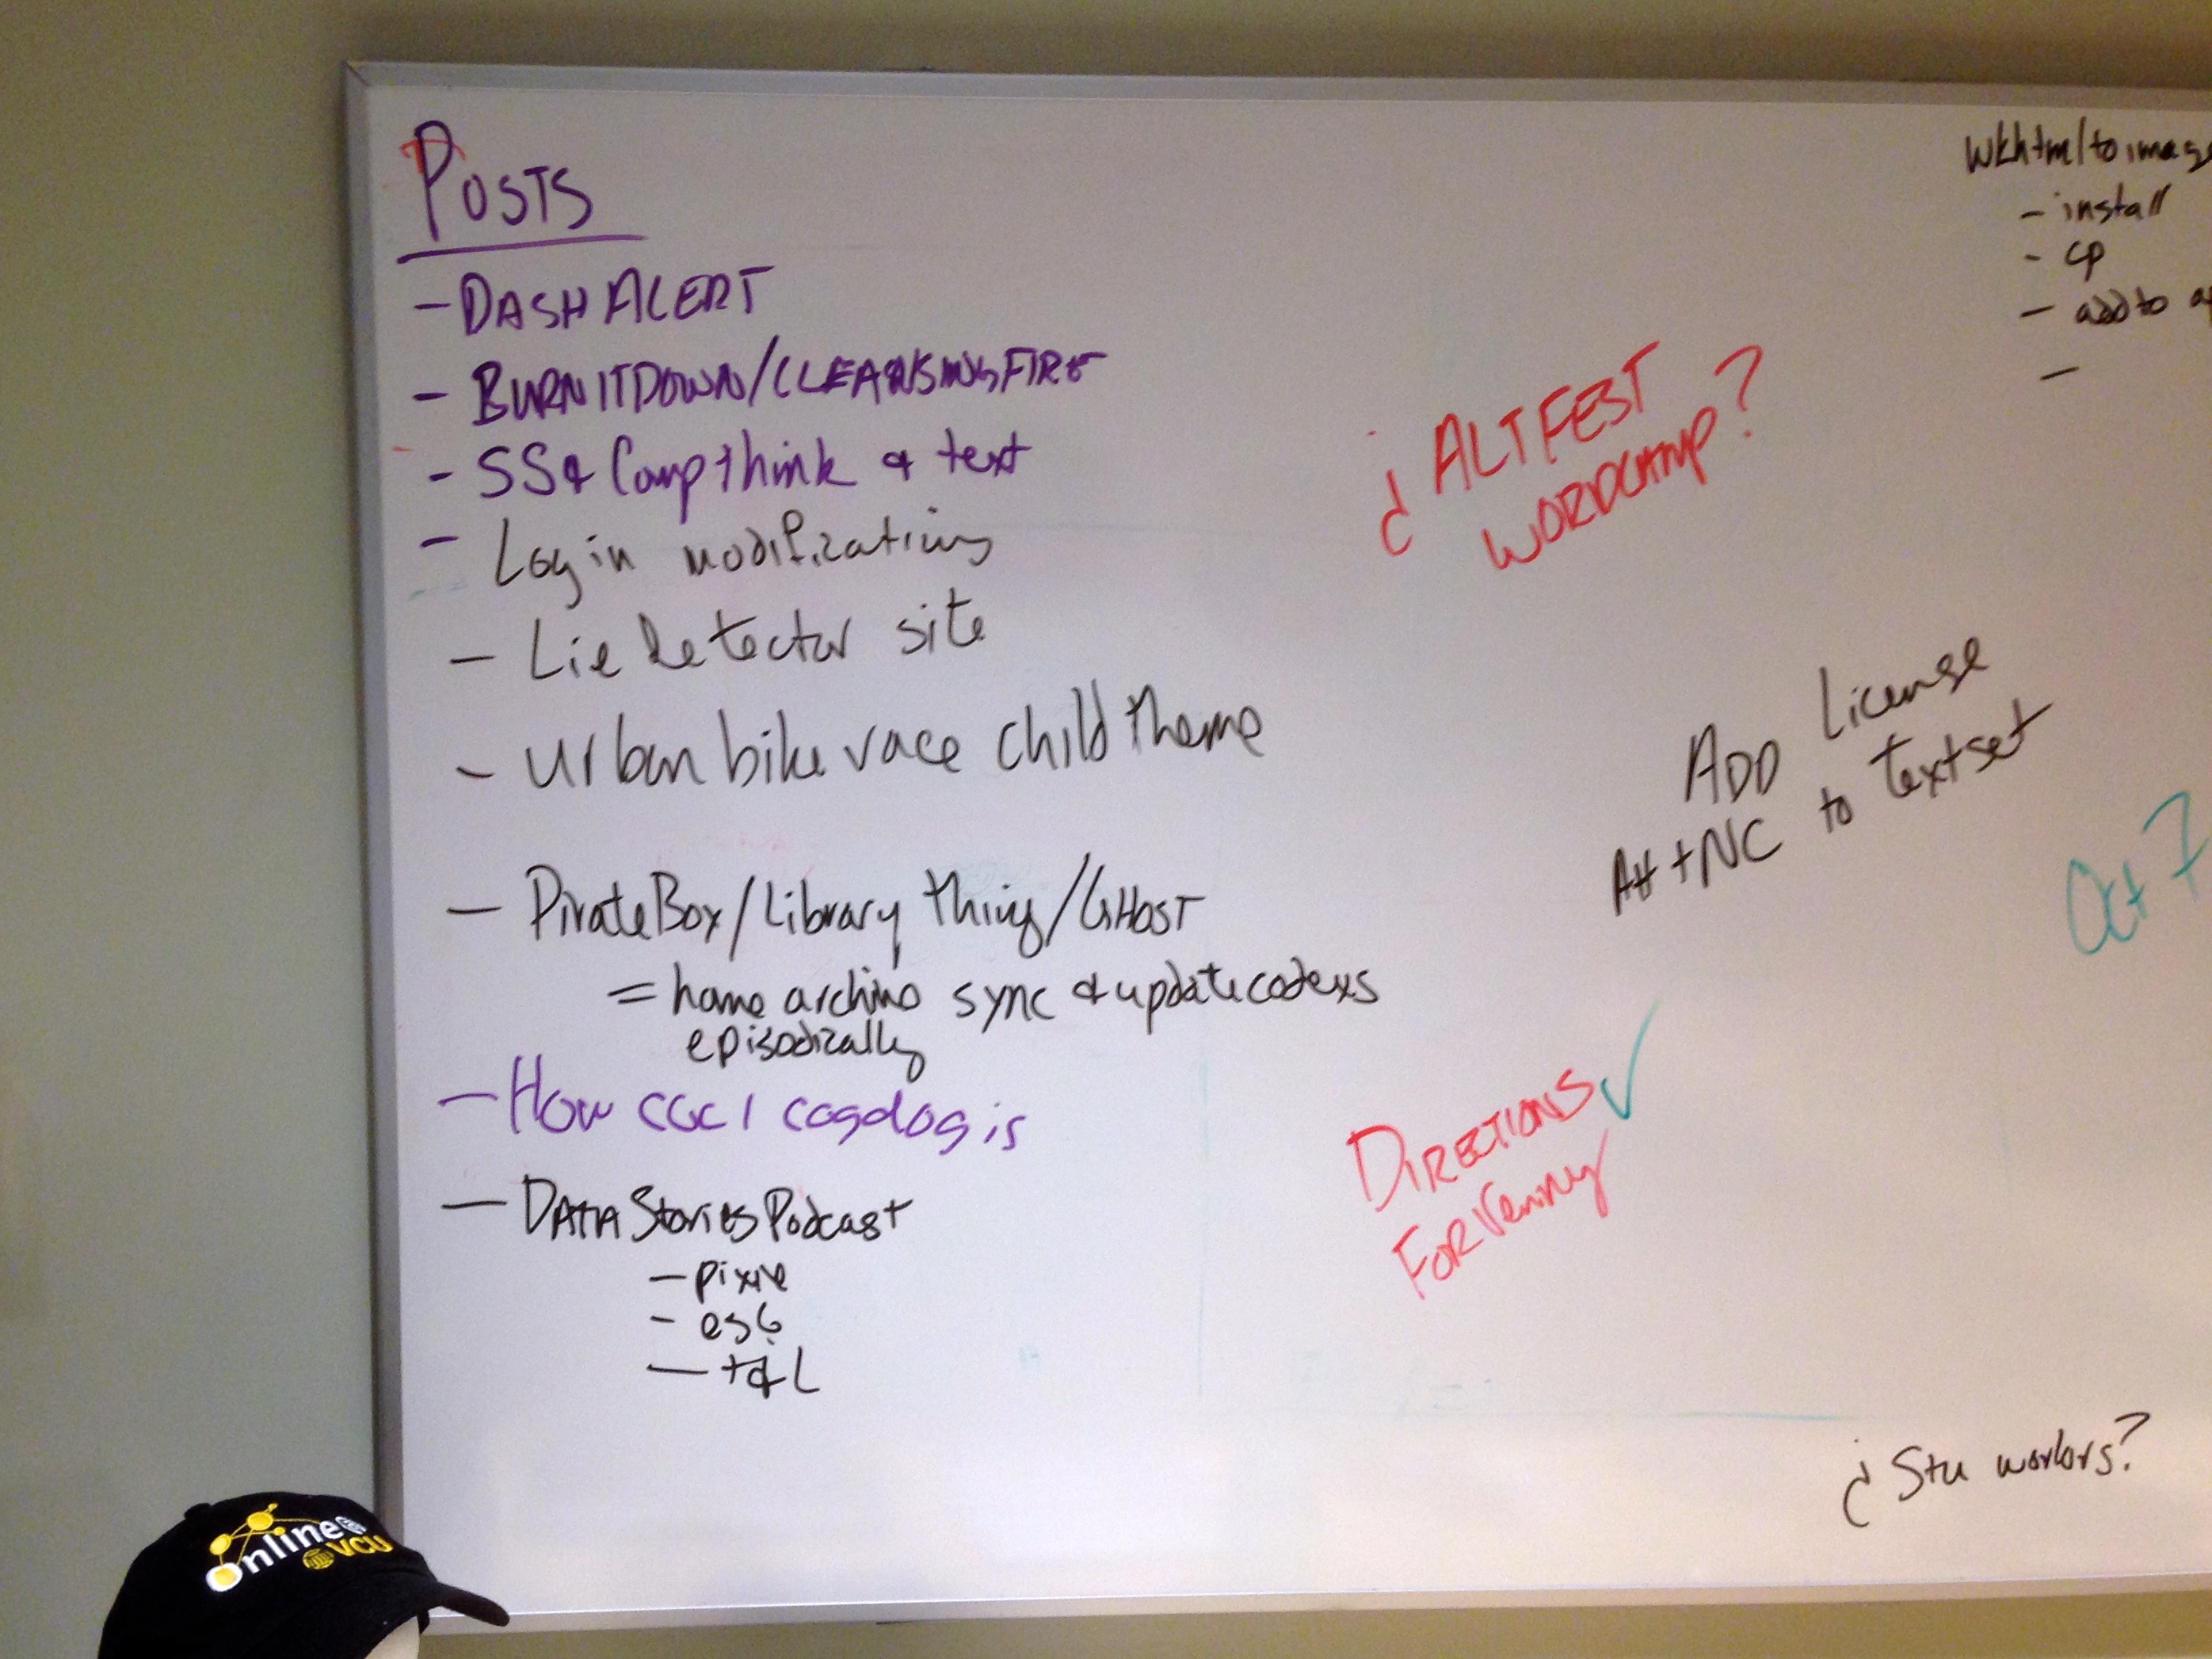
writing, number, font, text, handwriting, whiteboard, calligraphy, document, shape, presentation, academic certificate